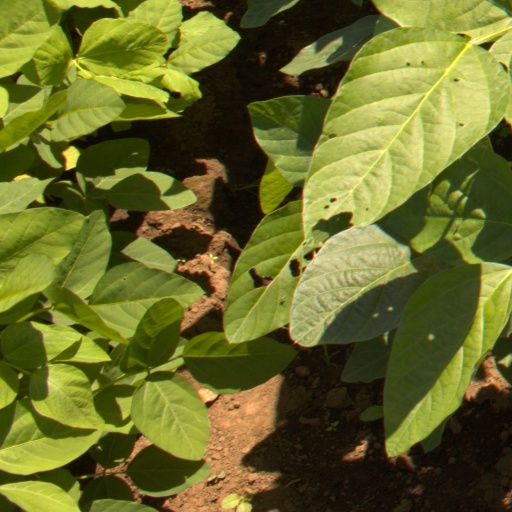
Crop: soybean